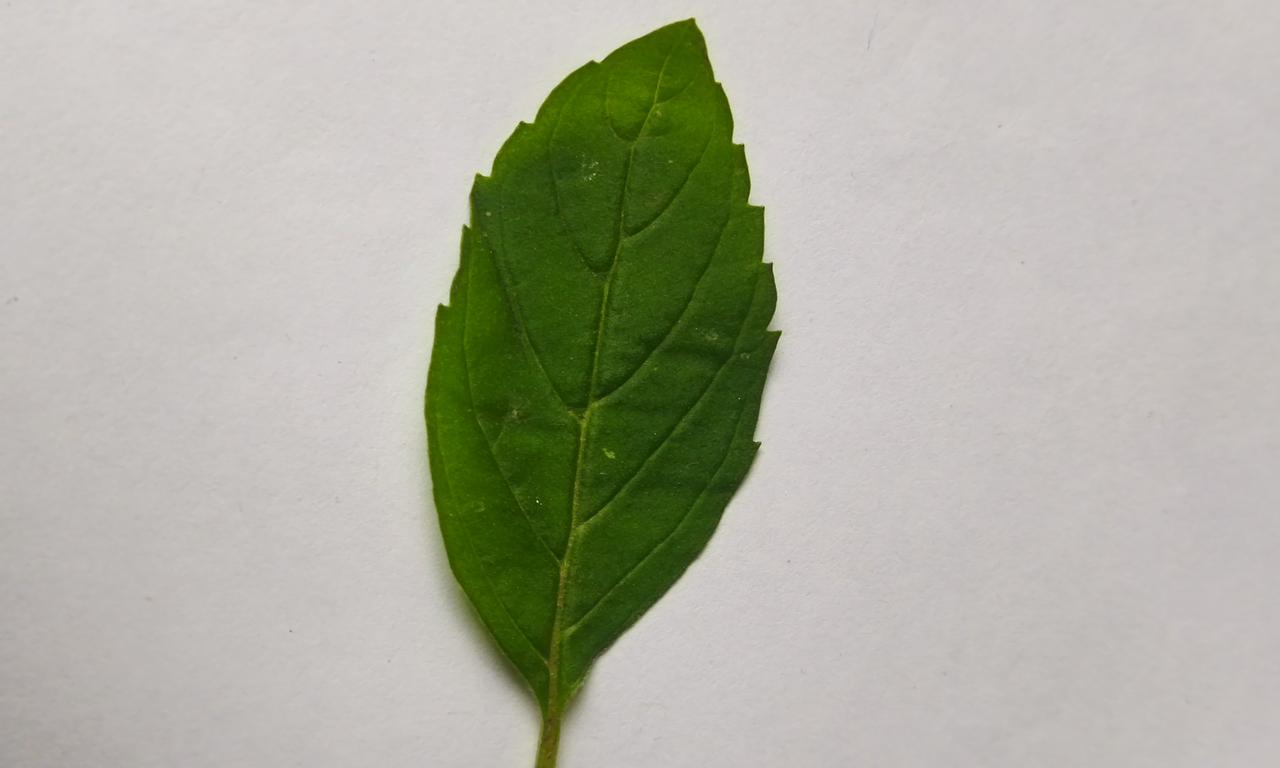
Label: Fresh